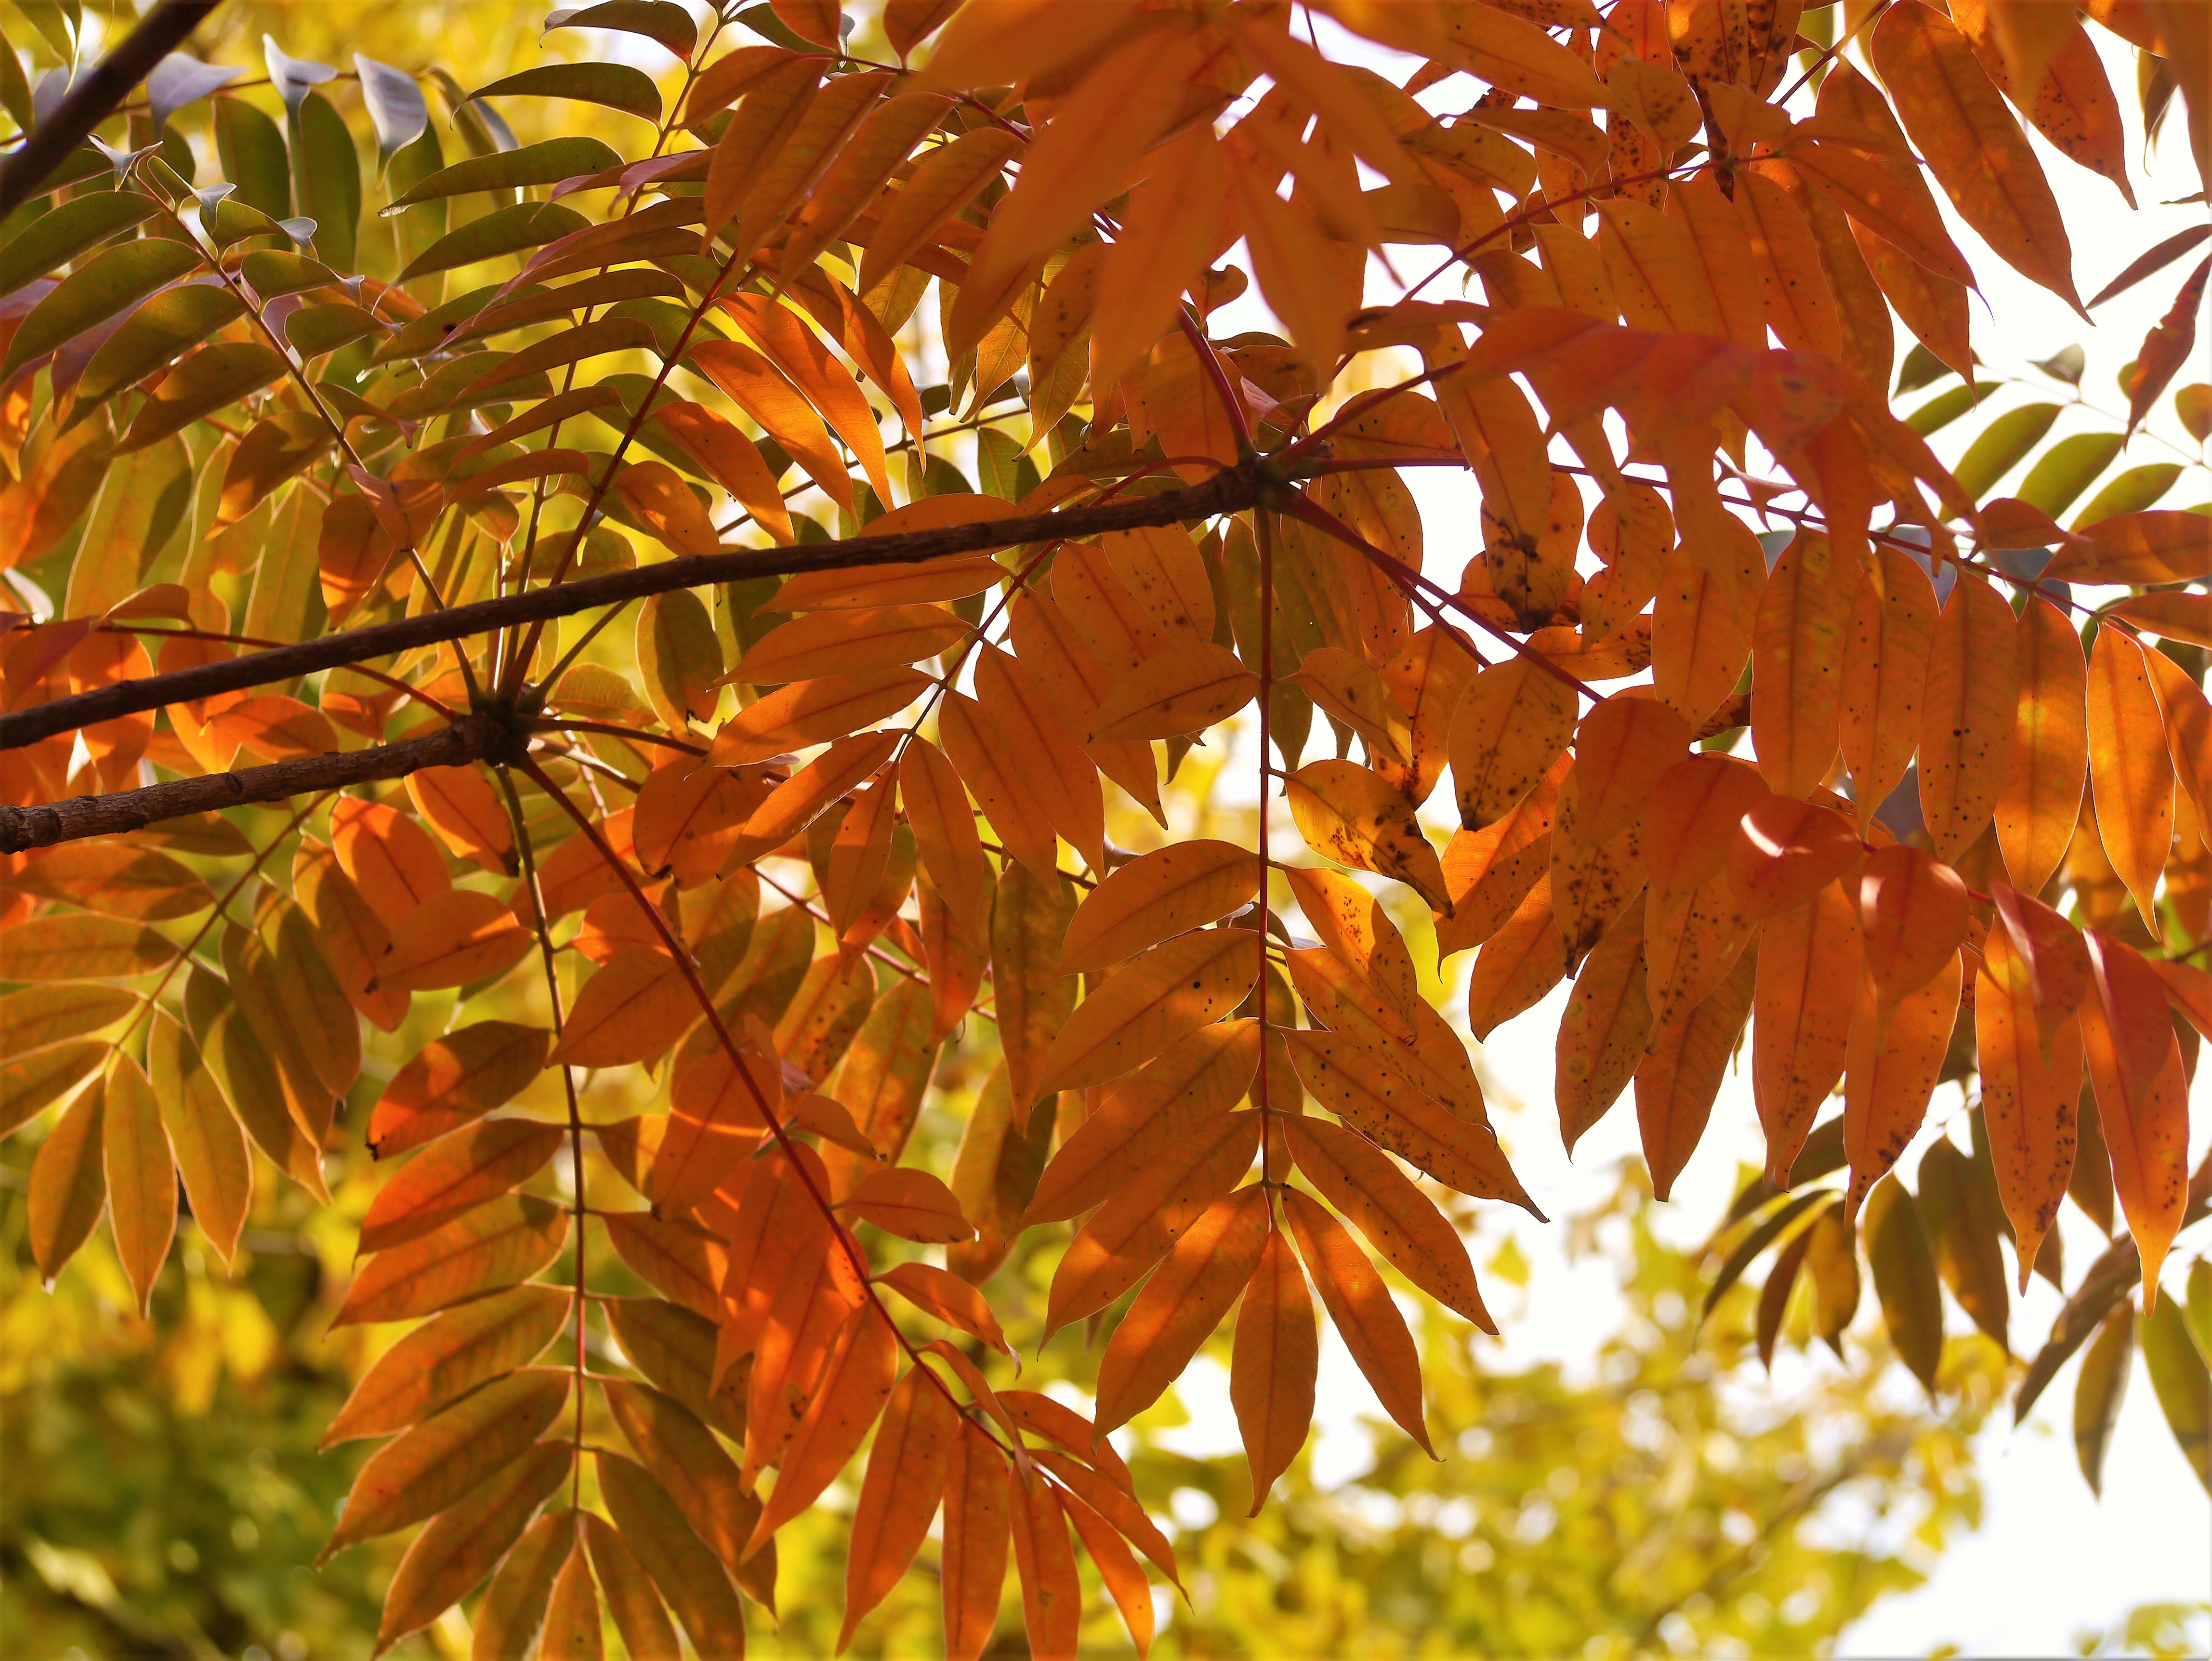
tree, branch, plant, sunlight, leaf, flower, home, orange, green, red, autumn, botany, garden, japan, season, vein, deciduous, yellow leaves, yokosuka, kanagawa japan, autumnal leaves, huang, gingko tree, late autumn, flowering plant, antomasako, otsu, woody plant, land plant, arecales